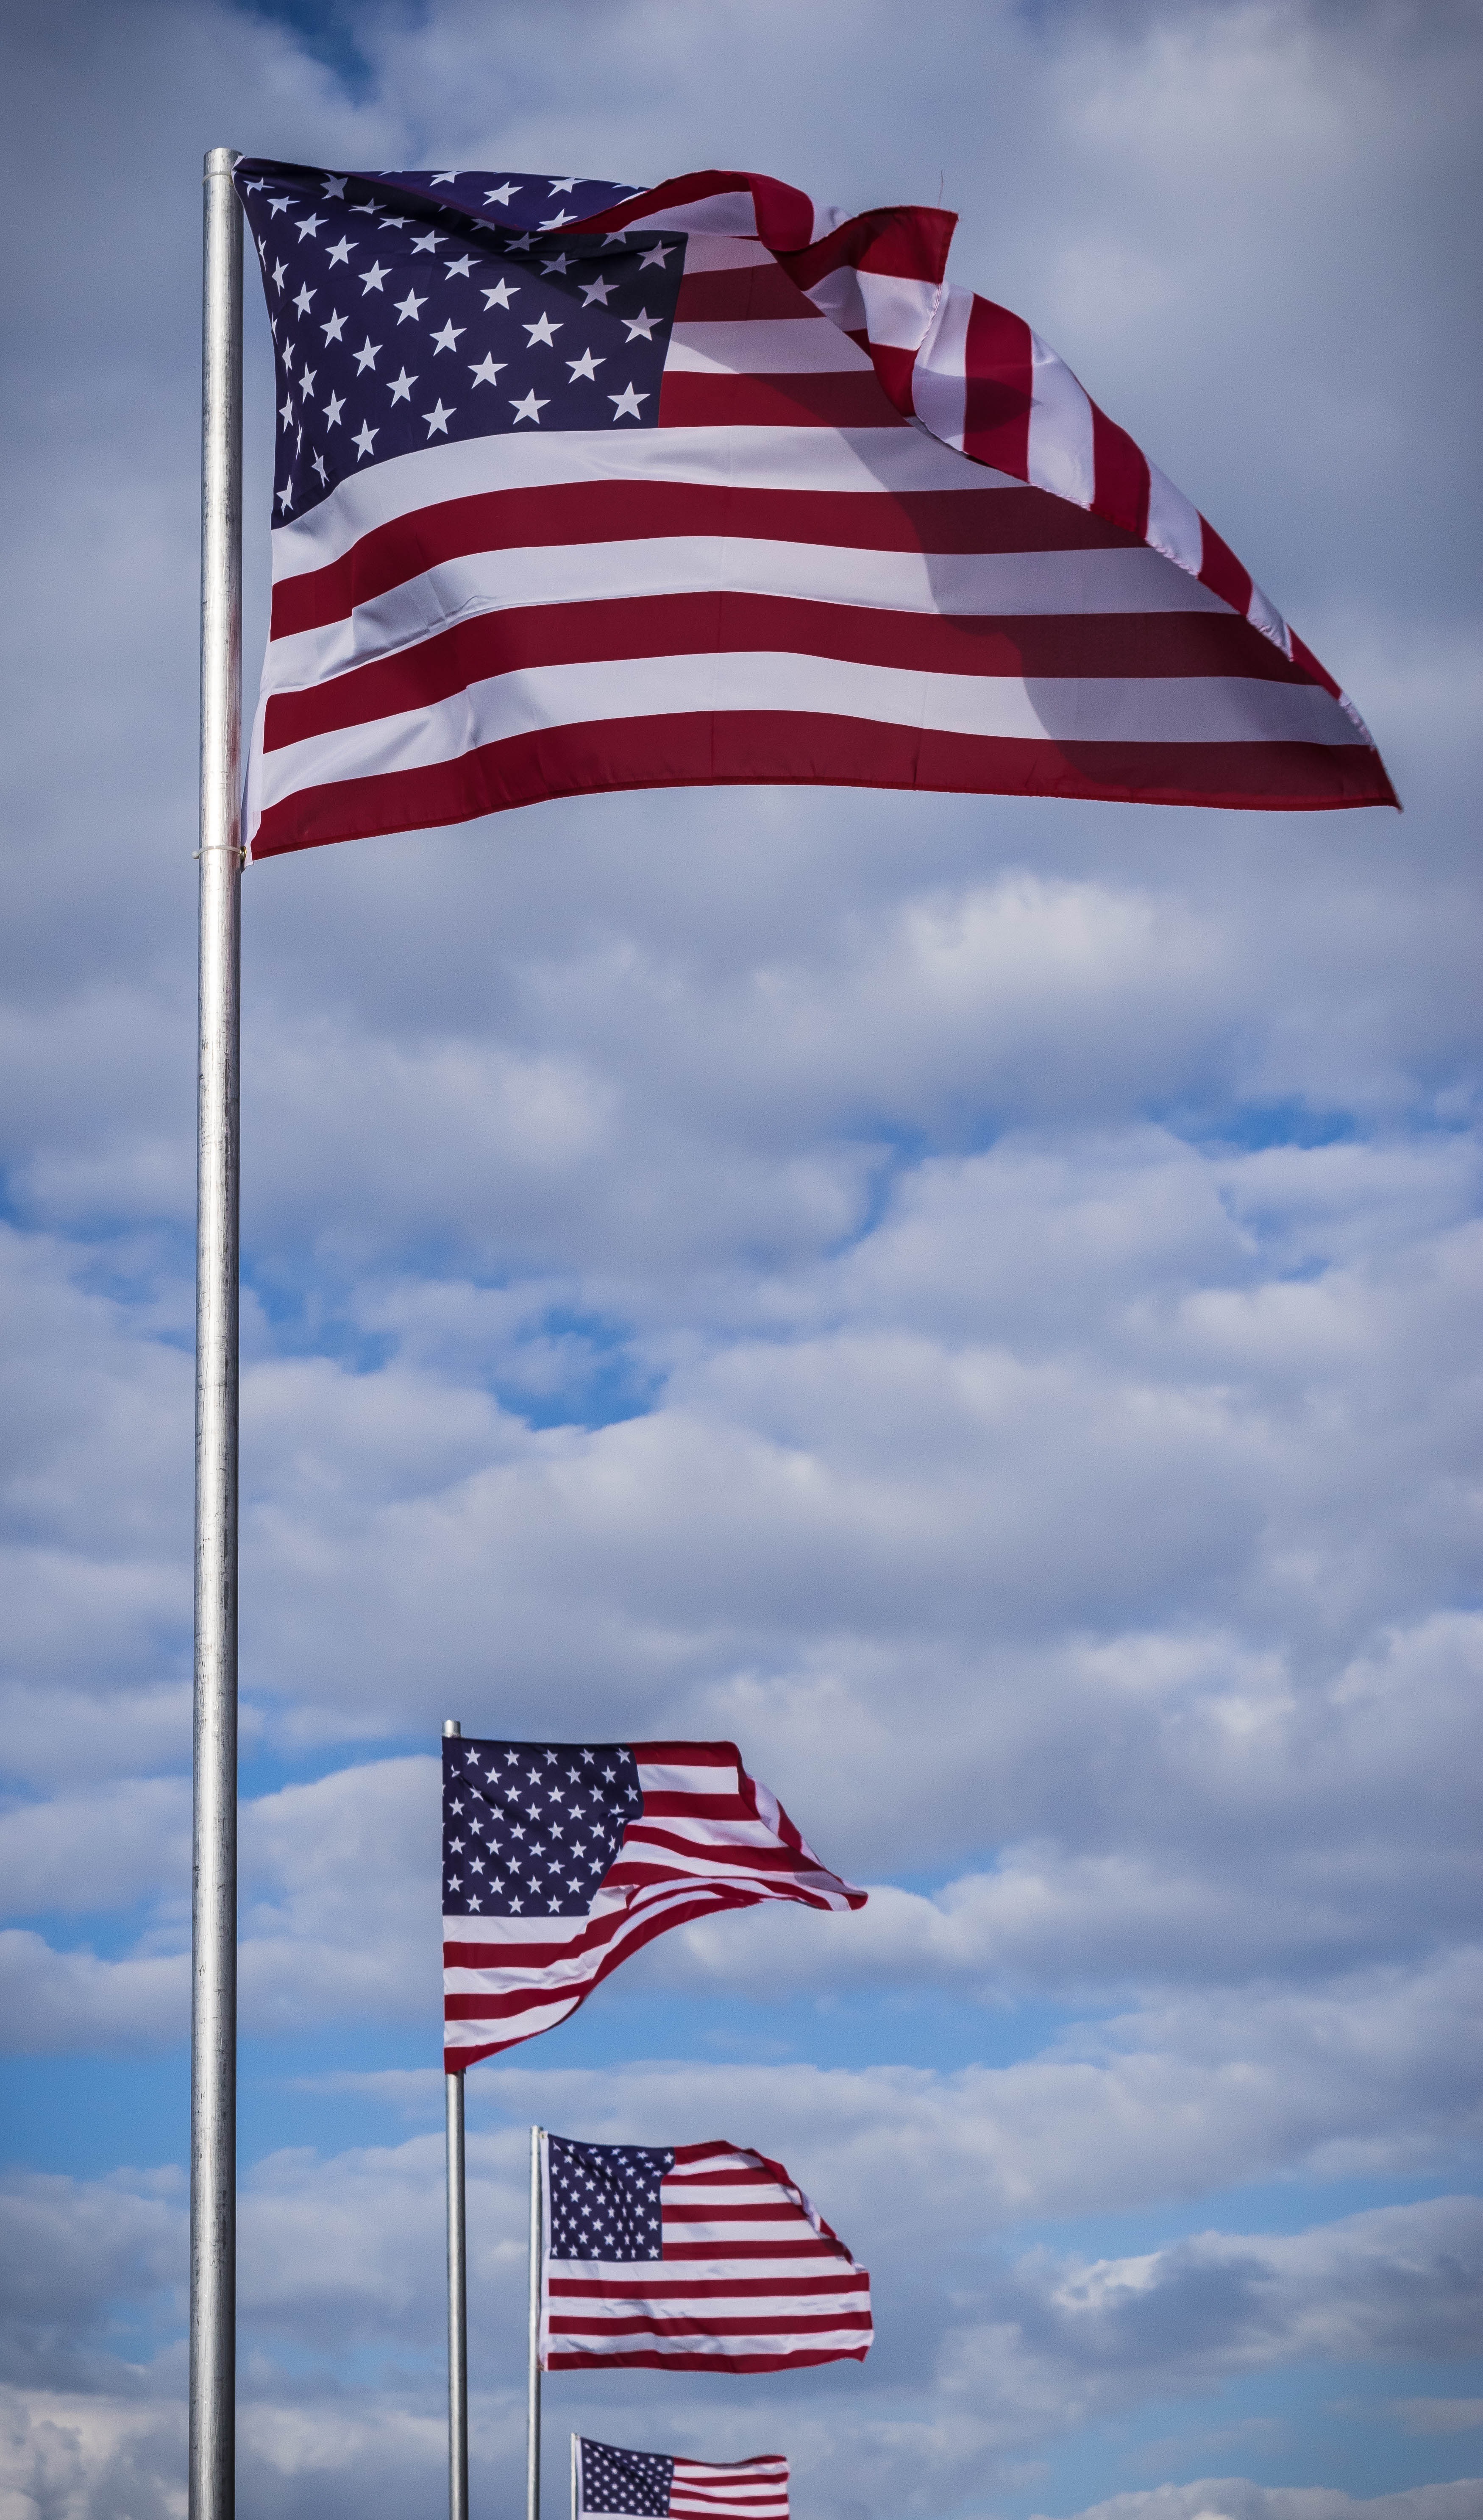
star, wind, red, symbol, flag, usa, america, blue, freedom, stars and stripes, blow, powerful, flutter, world power, flag of the united states